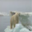
Label: bear